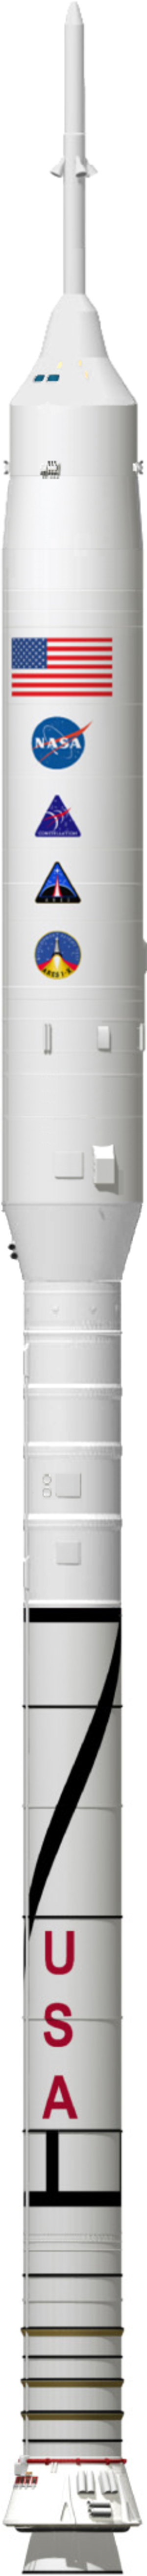
Schéma de la fusée Ares I-X
Ares I-X était le premier exemplaire du lanceur Ares I du programme Constellation de la NASA, aujourd'hui abandonné. Il s'agissait d'une version sans équipage destinée à tester le comportement en vol du lanceur. Une partie du premier étage, le deuxième étage et le vaisseau Orion étaient factices. Ares I-X a été lancée le 28 octobre 2009 depuis le complexe de lancement 39 du centre spatial Kennedy en Floride à 16 h 30 CET et a effectué un vol suborbital qui s'est déroulé de manière nominale hormis l'ouverture des parachutes de récupération du premier étage.